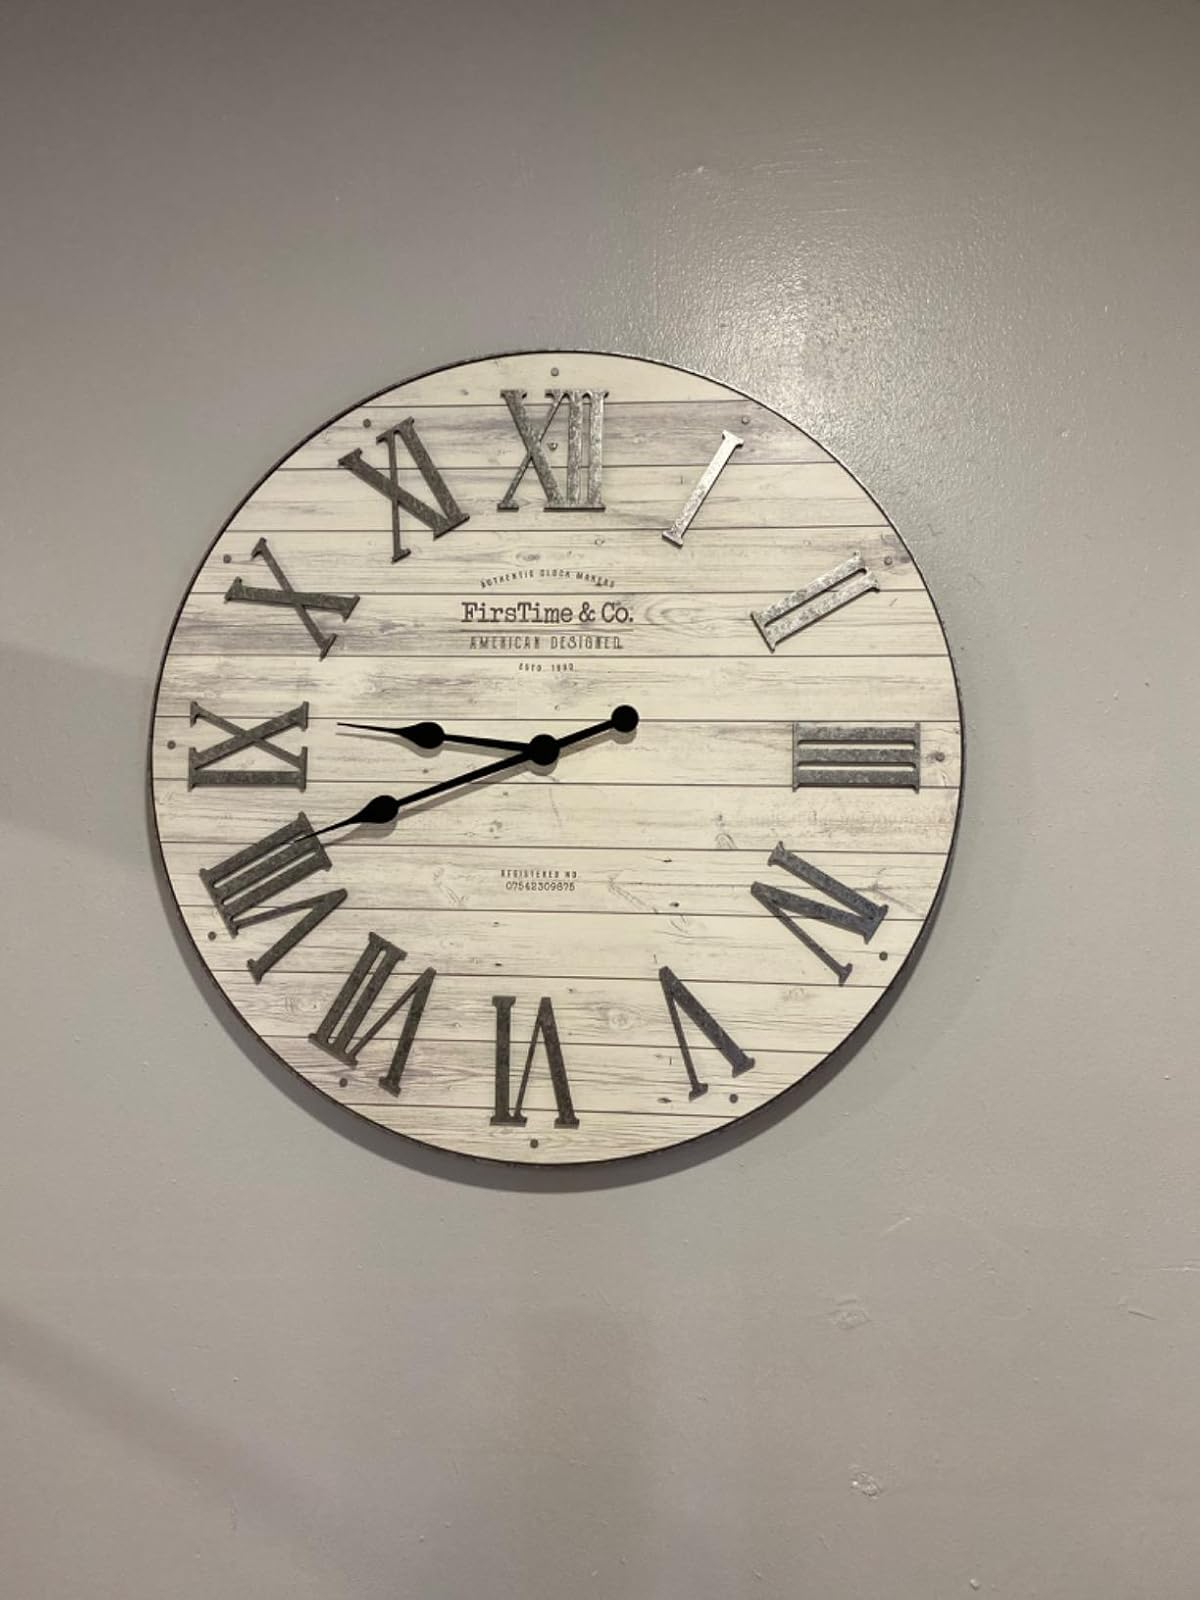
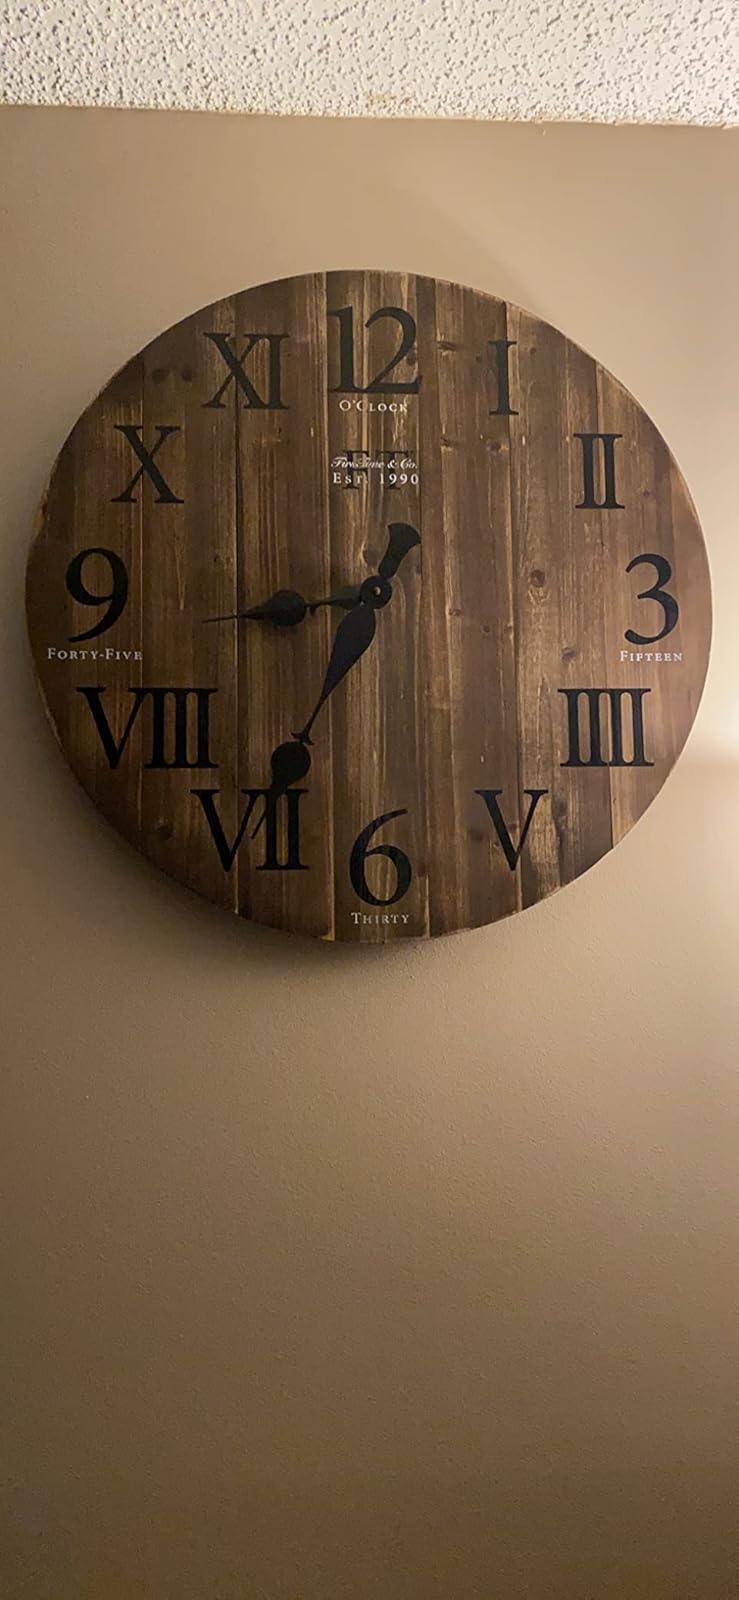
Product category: clock
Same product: no